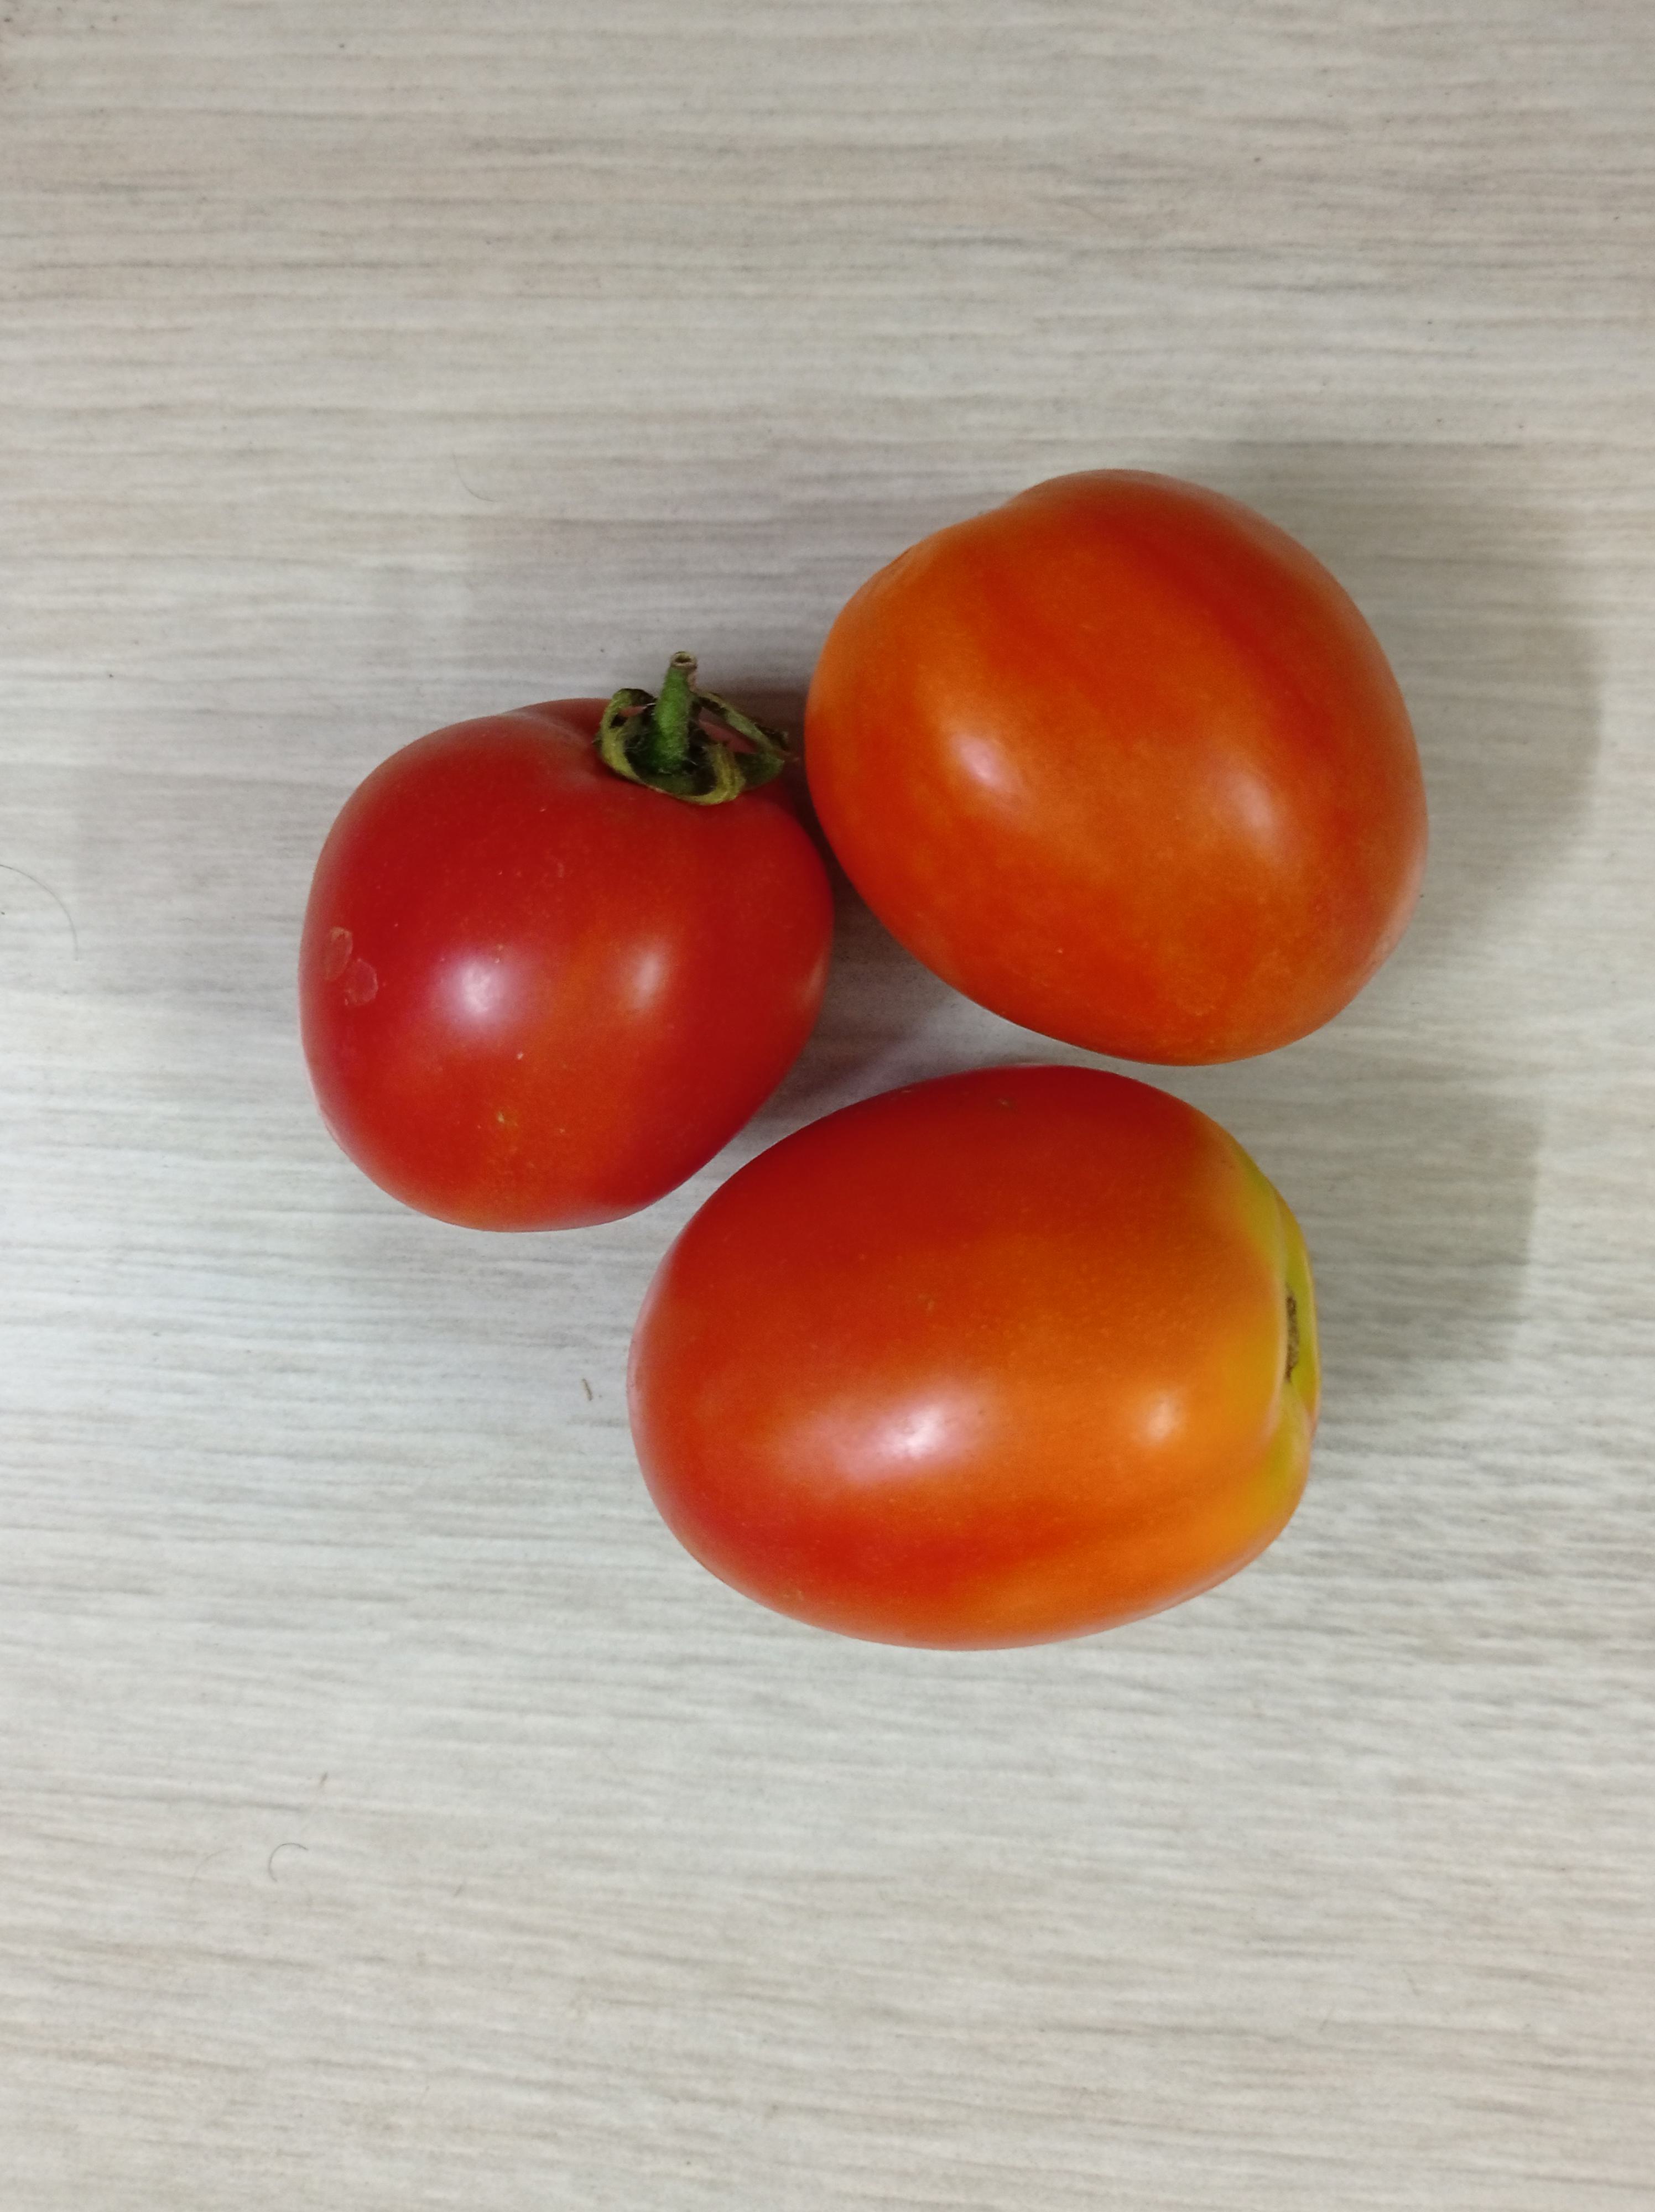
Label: Fresh